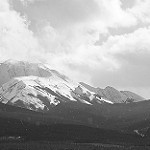
Label: B & W